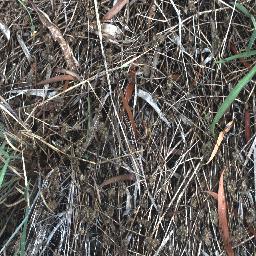
Label: negative